The Bastard Prince

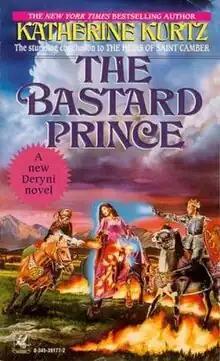
Paperback Edition

The Bastard Prince is a fantasy novel by American-born author Katherine Kurtz. It was first published by Del Rey Books in 1994. It was the twelfth of Kurtz' Deryni novels to be published, and the third book in her fourth Deryni trilogy, The Heirs of Saint Camber. Although the Heirs trilogy was the fourth Deryni series to be published, it is a direct sequel to the second trilogy, The Legends of Camber of Culdi. The next Deryni novel to be published, "King Kelson's Bride", was a direct sequel to the Histories of King Kelson trilogy, but the internal literary chronology of the series was later continued in "In the King's Service", the first book of the Childe Morgan trilogy.